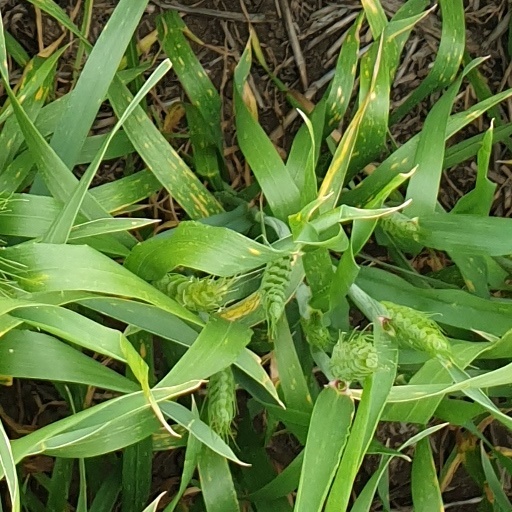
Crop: wheat